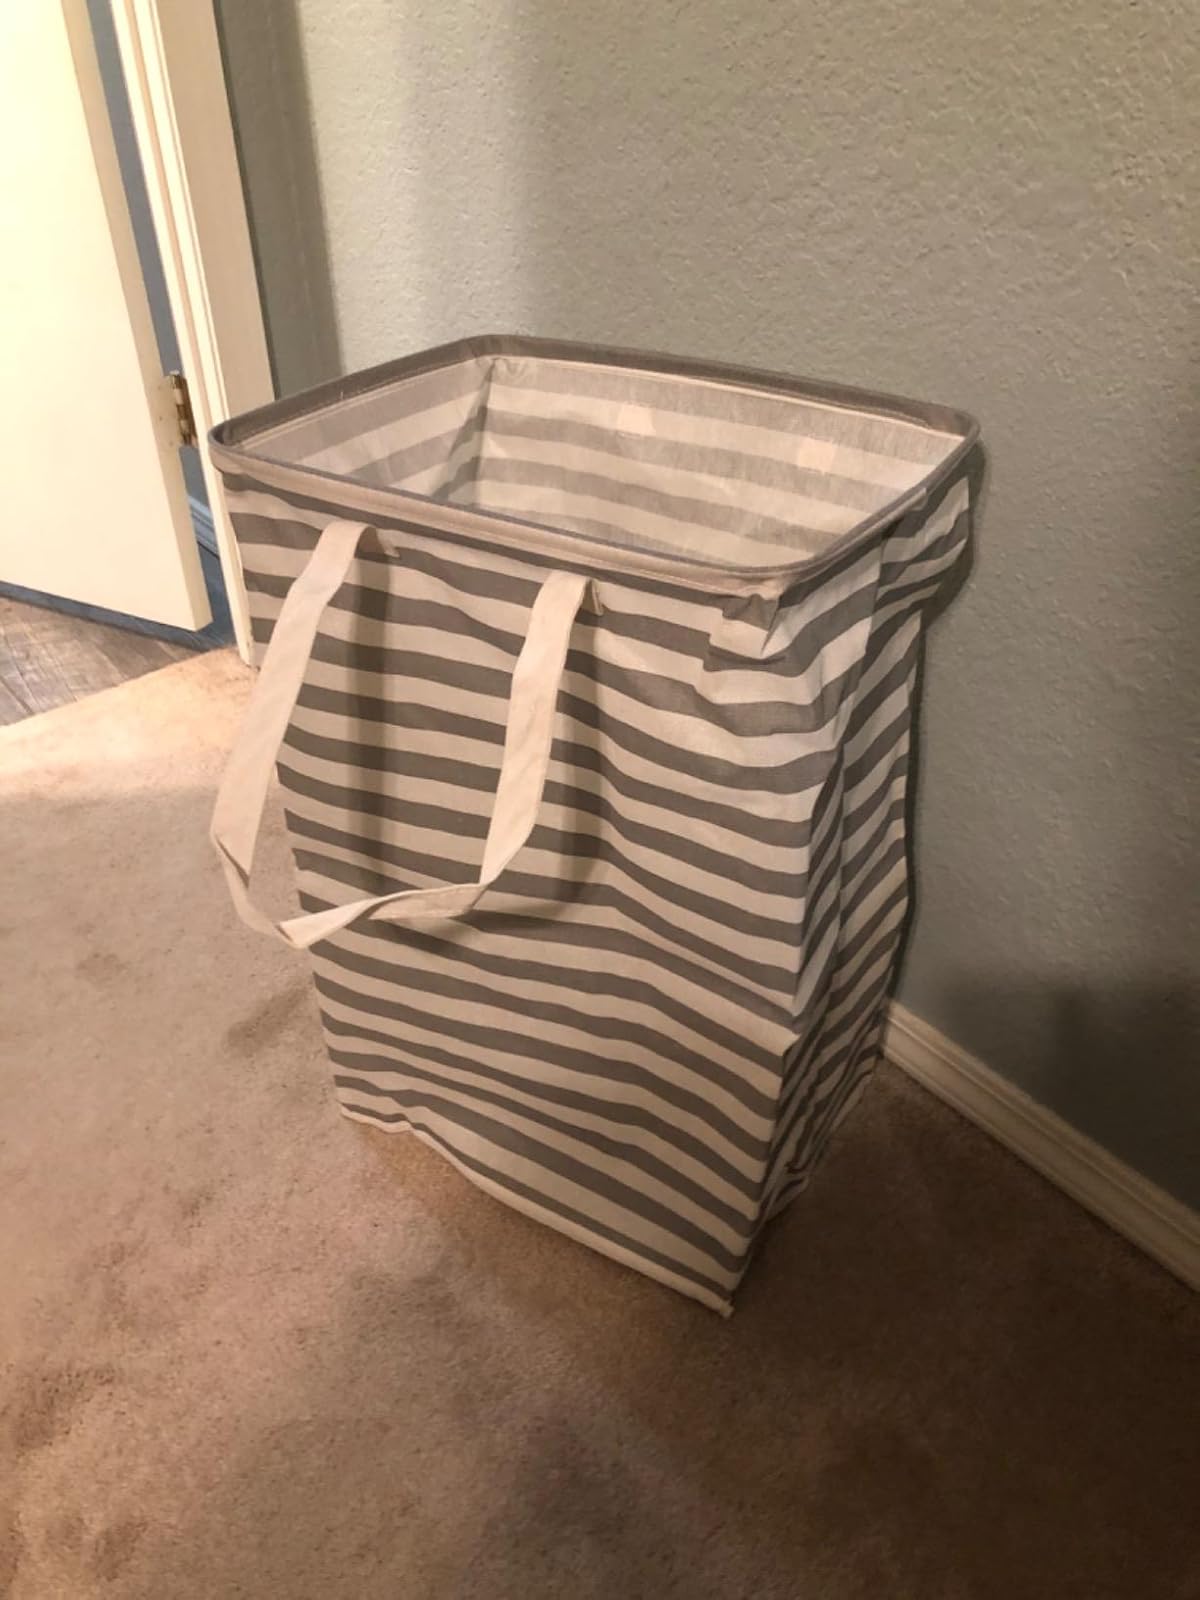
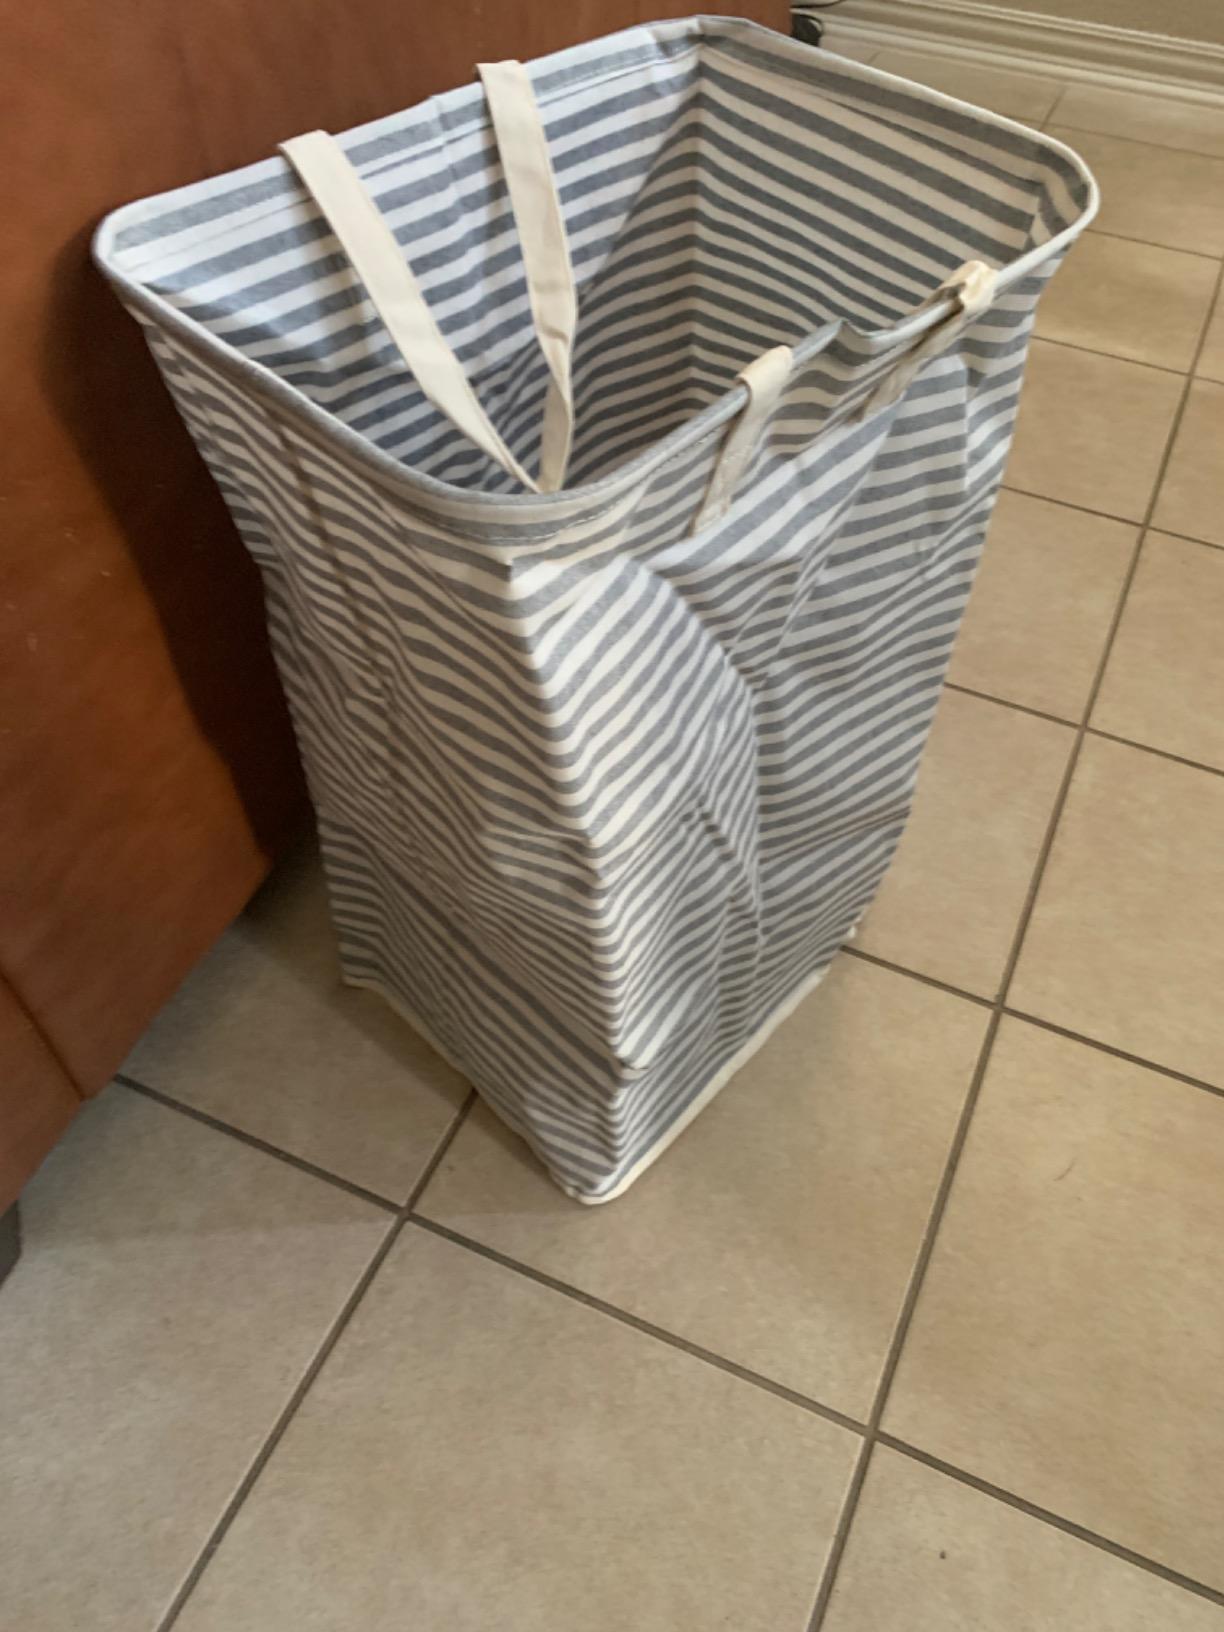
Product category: items_hamper
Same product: no